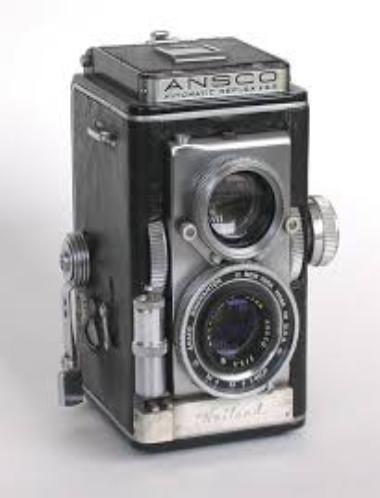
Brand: Ansco
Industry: Electronic